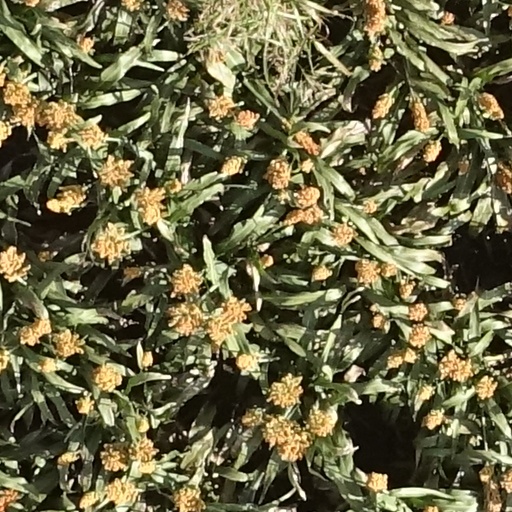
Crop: sorghum